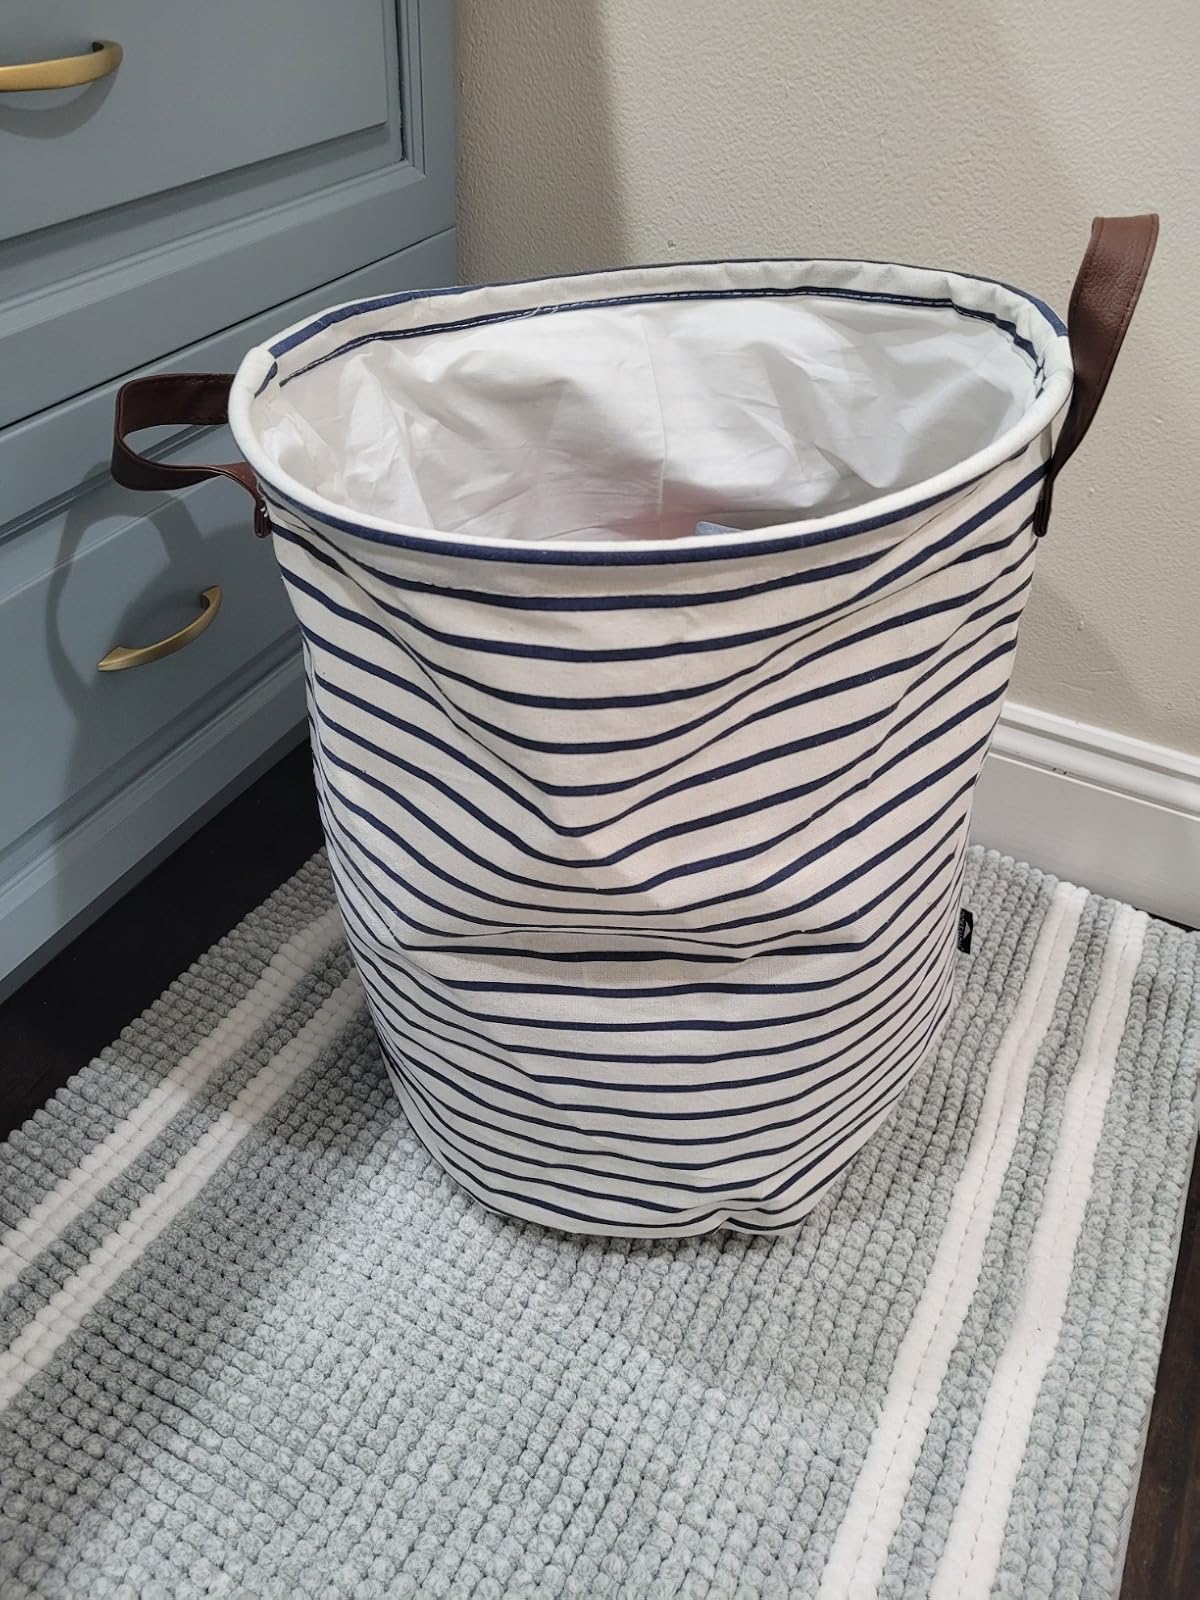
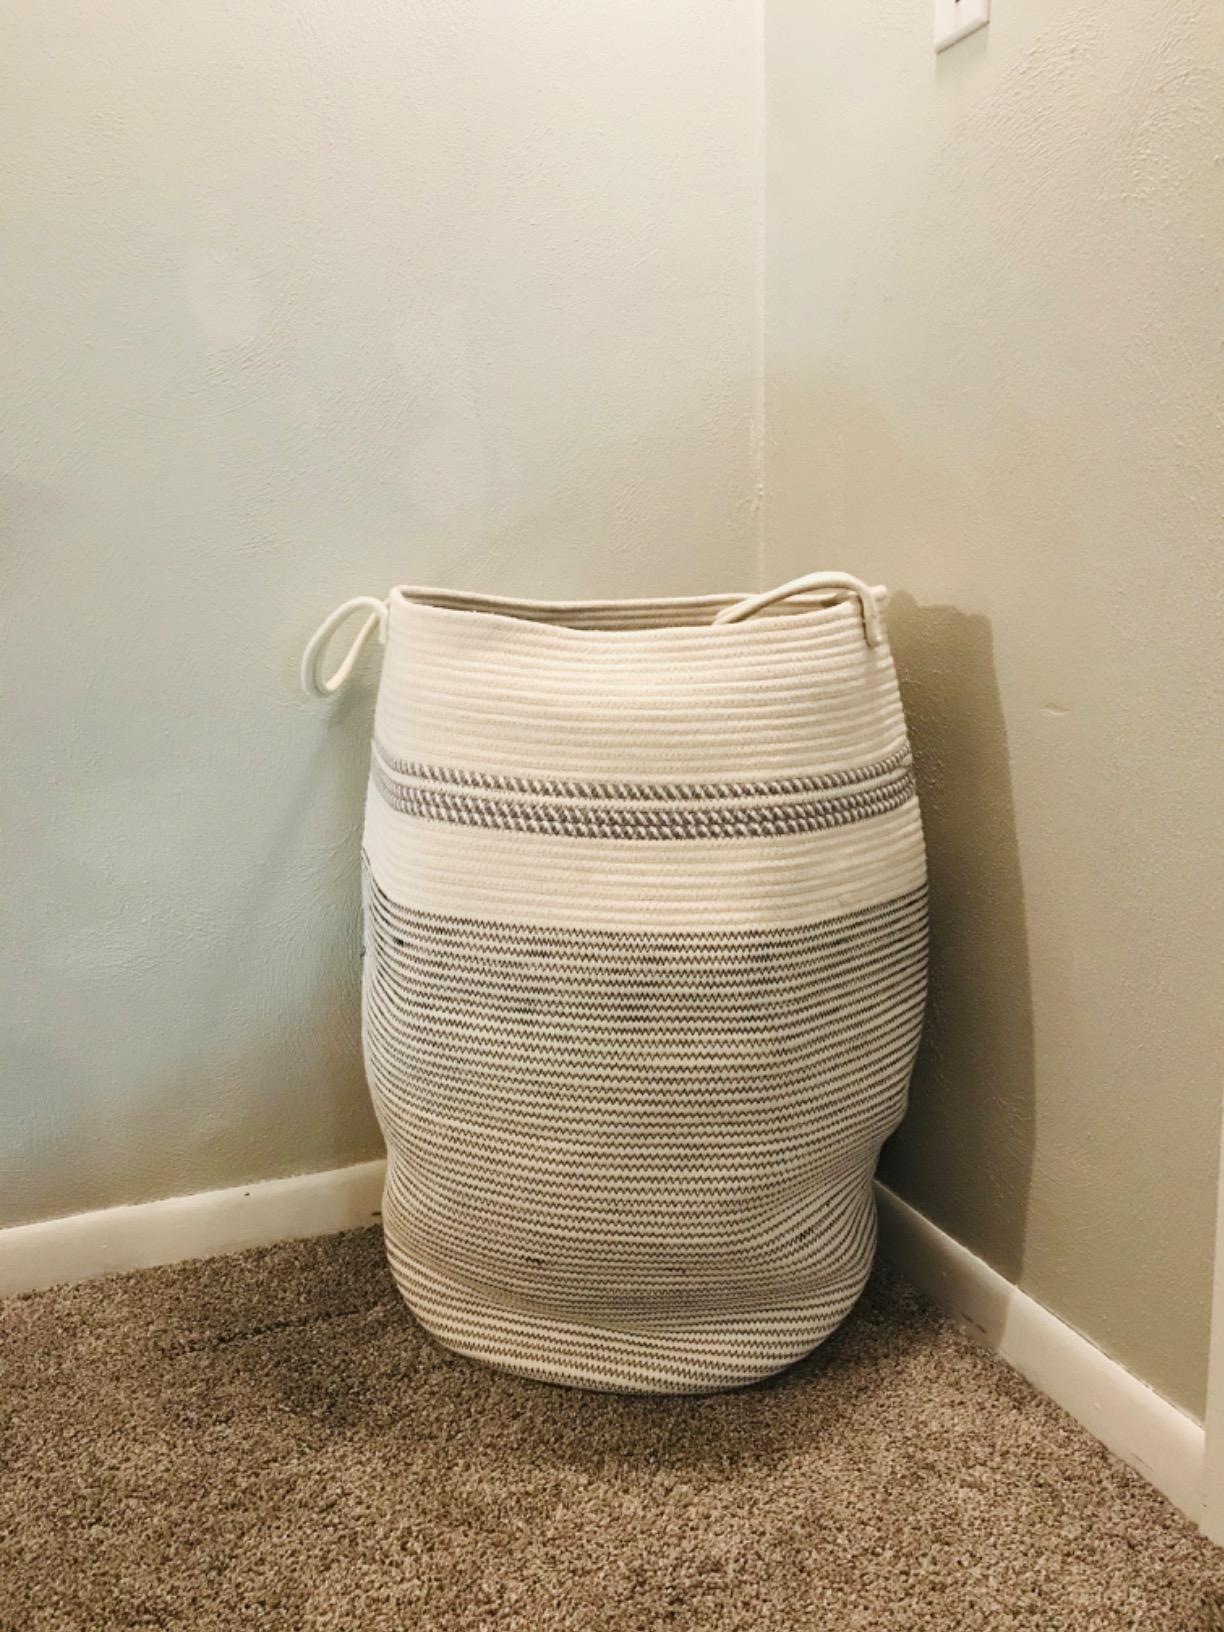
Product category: items_hamper
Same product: no